Islander (band)

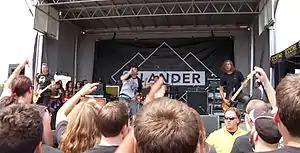
Islander in 2014

Islander is an American rock band from Greenville, South Carolina, founded in 2011. Their releases include numerous singles as well as two EPs, "Side Effects of Youth" (2012) and "Pains." (2013), and four studio albums, "Violence & Destruction" (2014), "Power Under Control" (2016), "It's Not Easy Being Human" (2022), and Grammy Nominated (2024). The band is known for its uniquely dynamic and interactive live performances, as noted in various concert review publications.